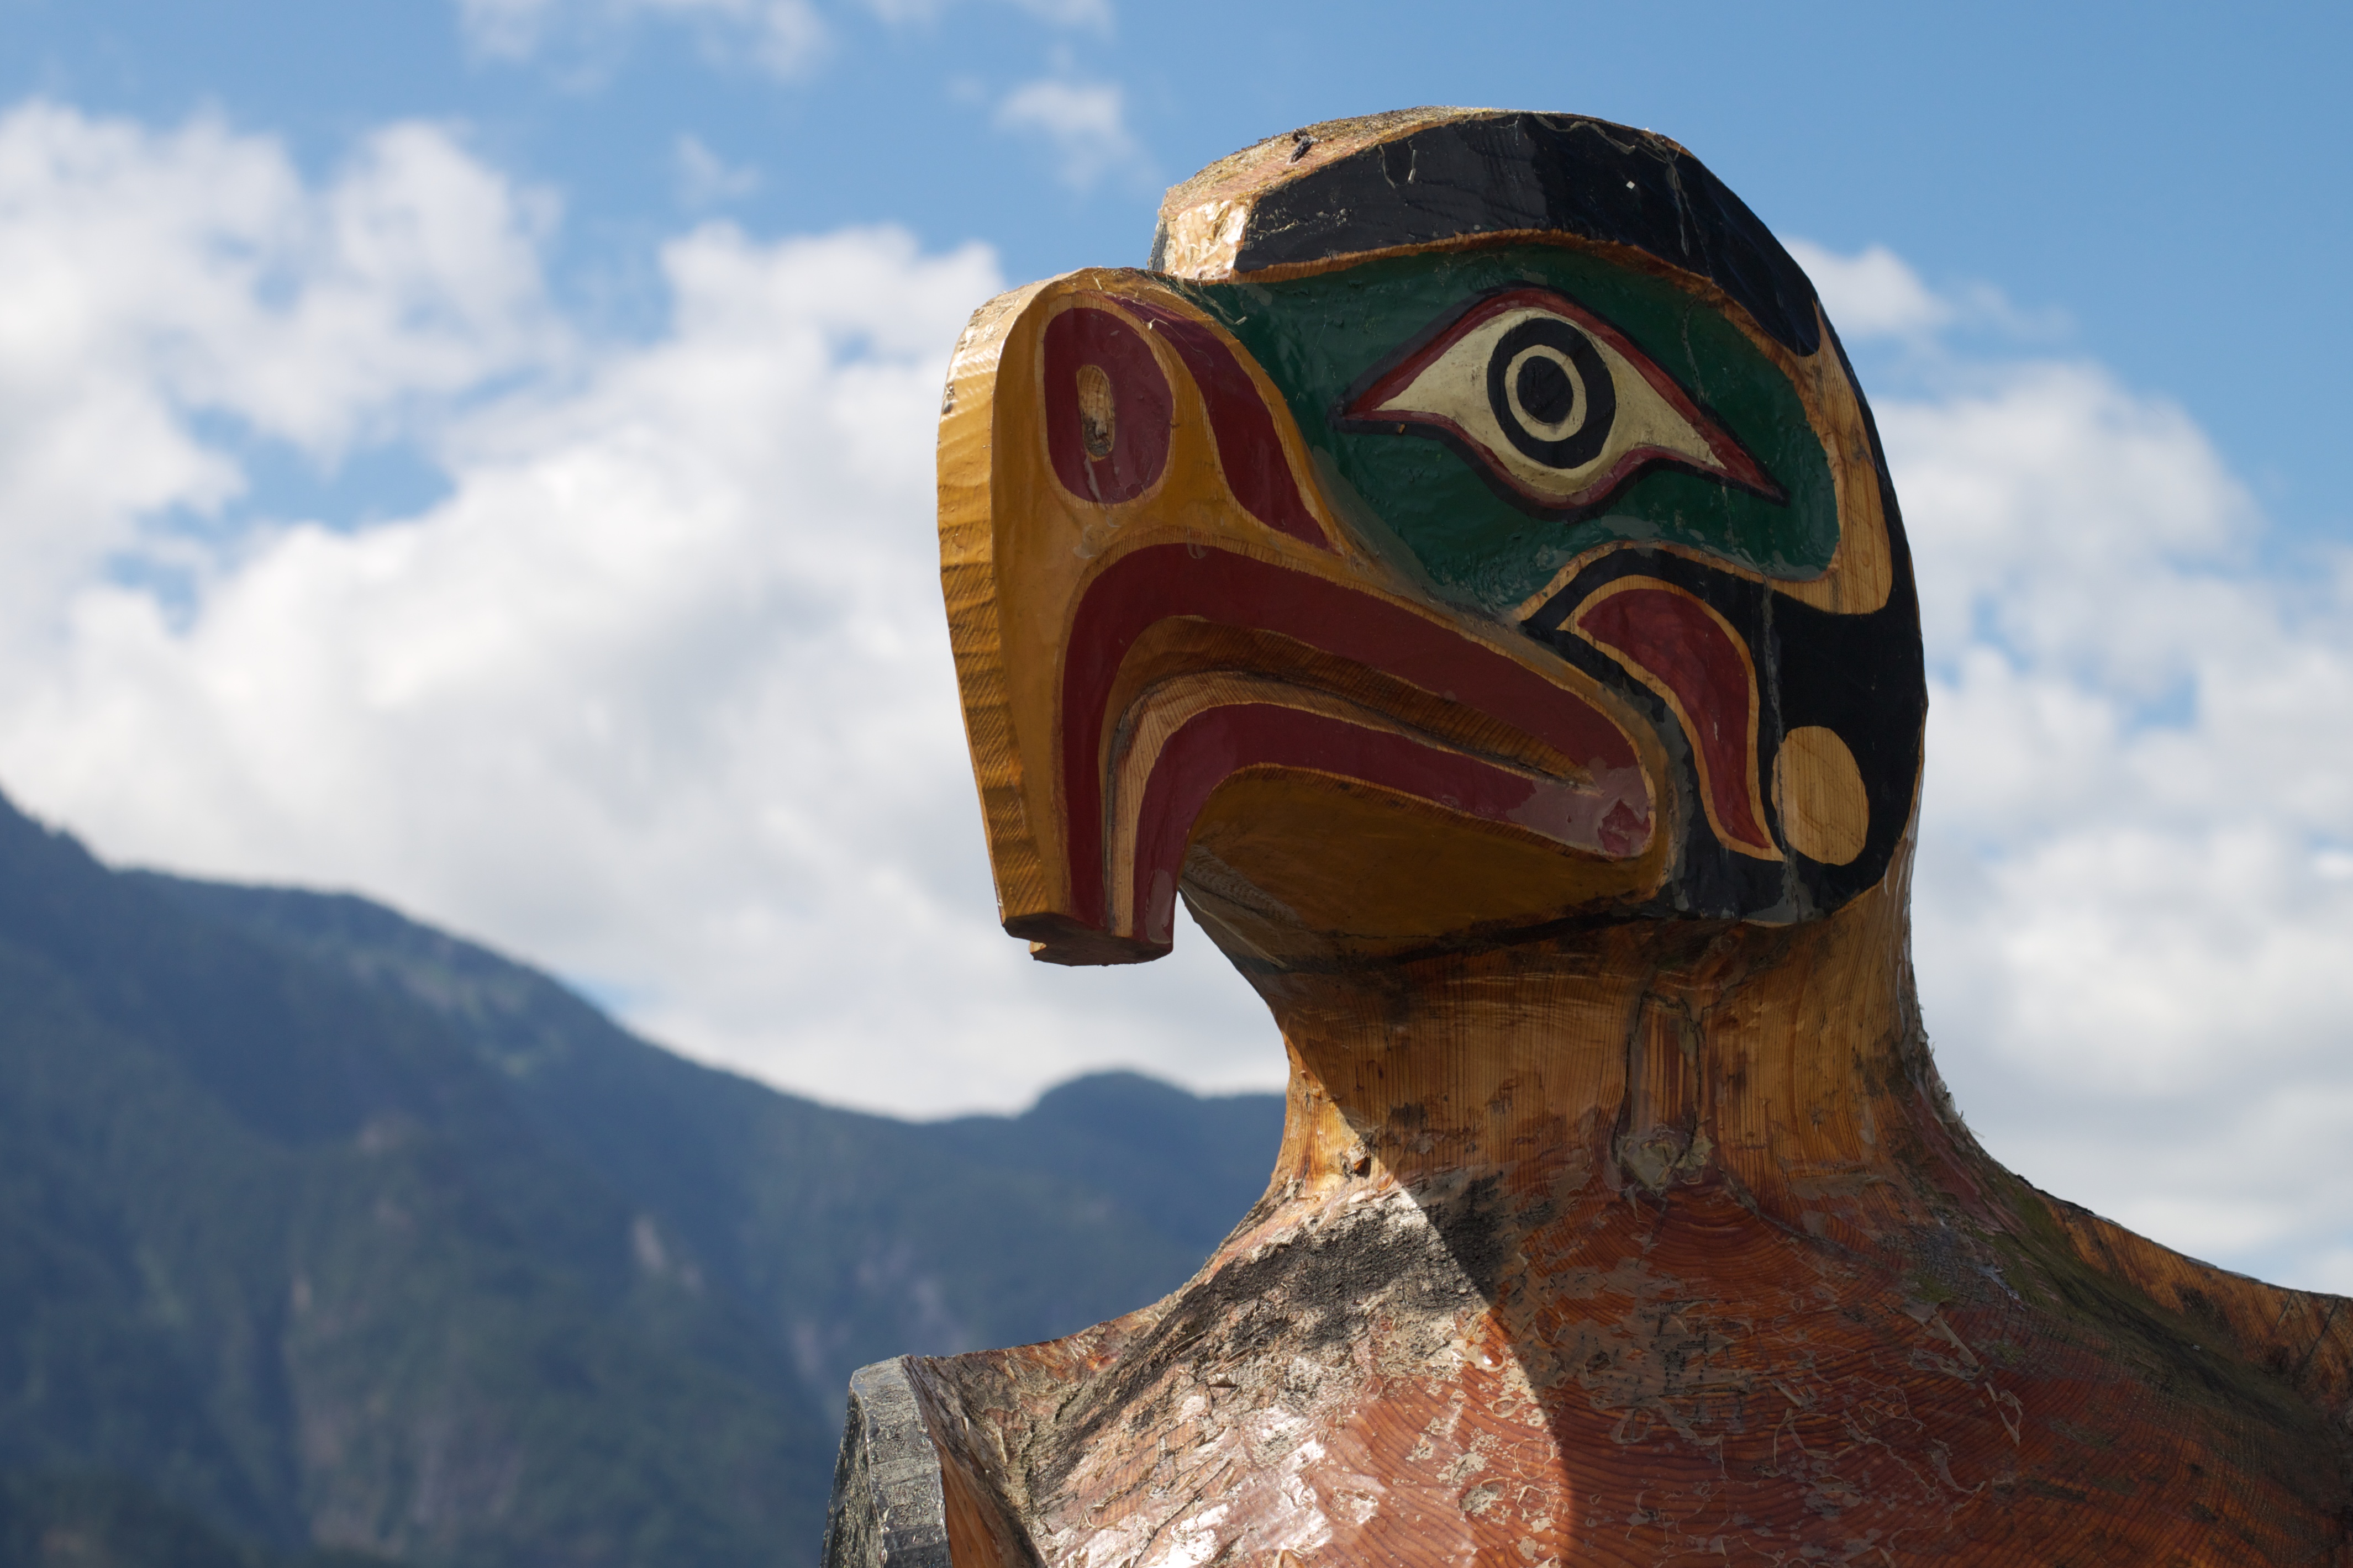
extreme sport, sculpture, art, carving, odyssey